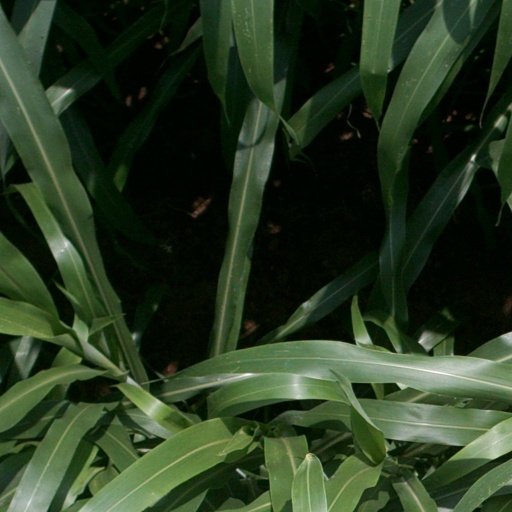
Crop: sorghum